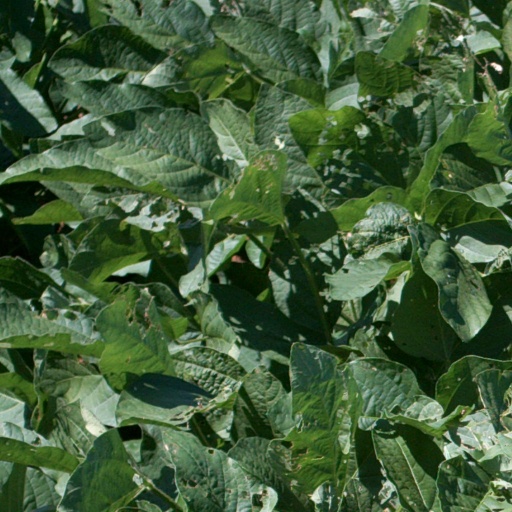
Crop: soybean